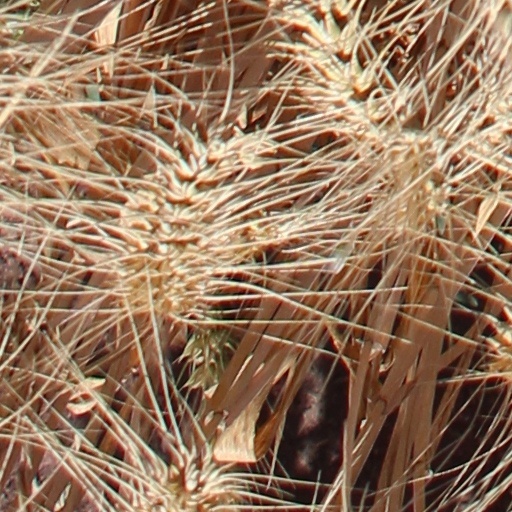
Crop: wheat